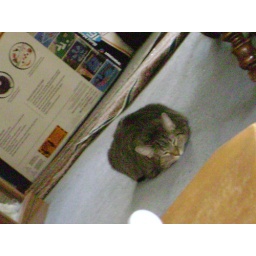
My cat Weasley on the floor in the living room sleeping.